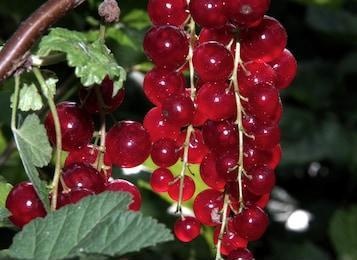
Label: redcurrant